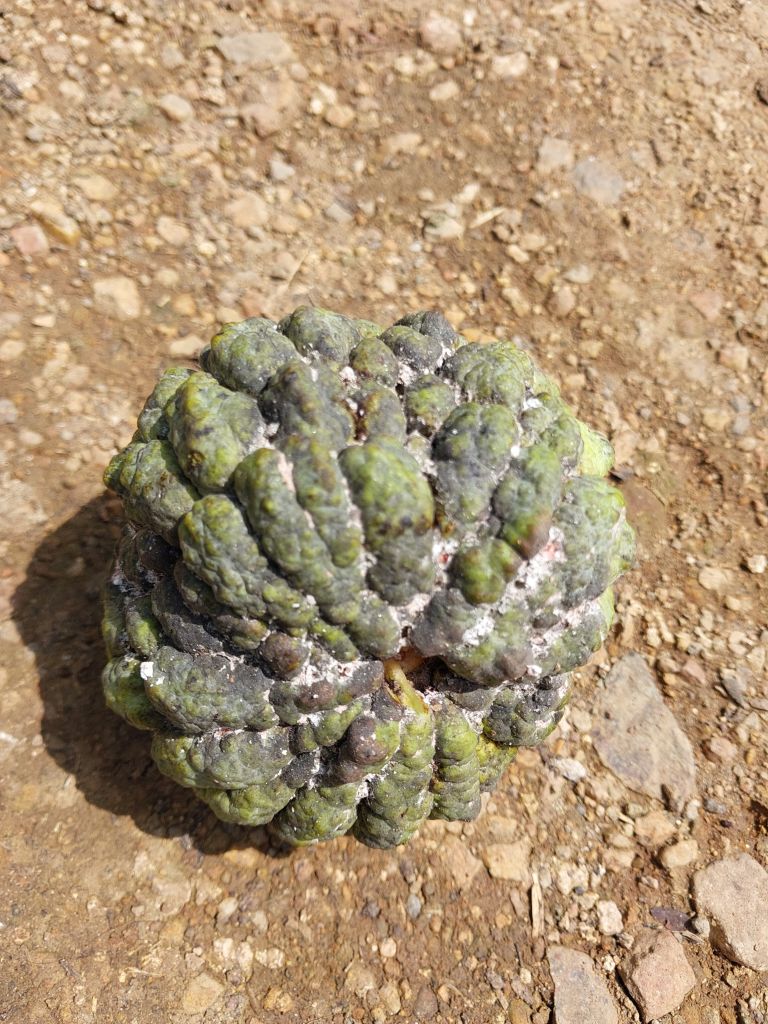
Disease label: Blank Canker